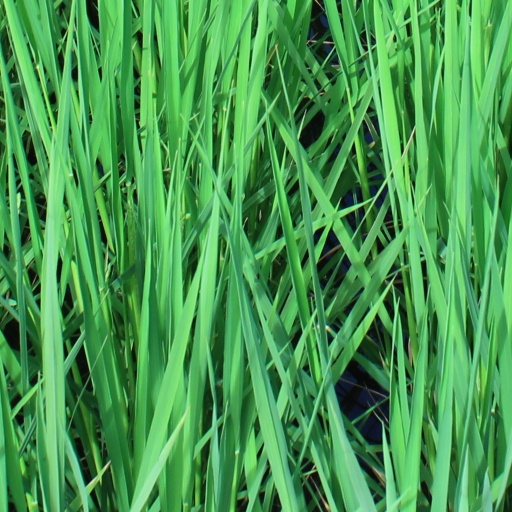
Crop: rice